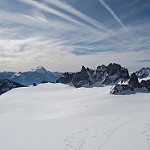
Label: glacier